Griottines

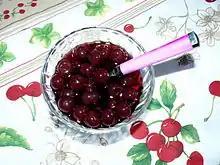
Griottines de Fougerolles

Griottines are cherries macerated in eau de vie or kirsch, common to Fougerolles (Haute-Saône) in Franche-Comté, eastern France. They can be eaten alone, or used in a number of local dishes both savoury and sweet.